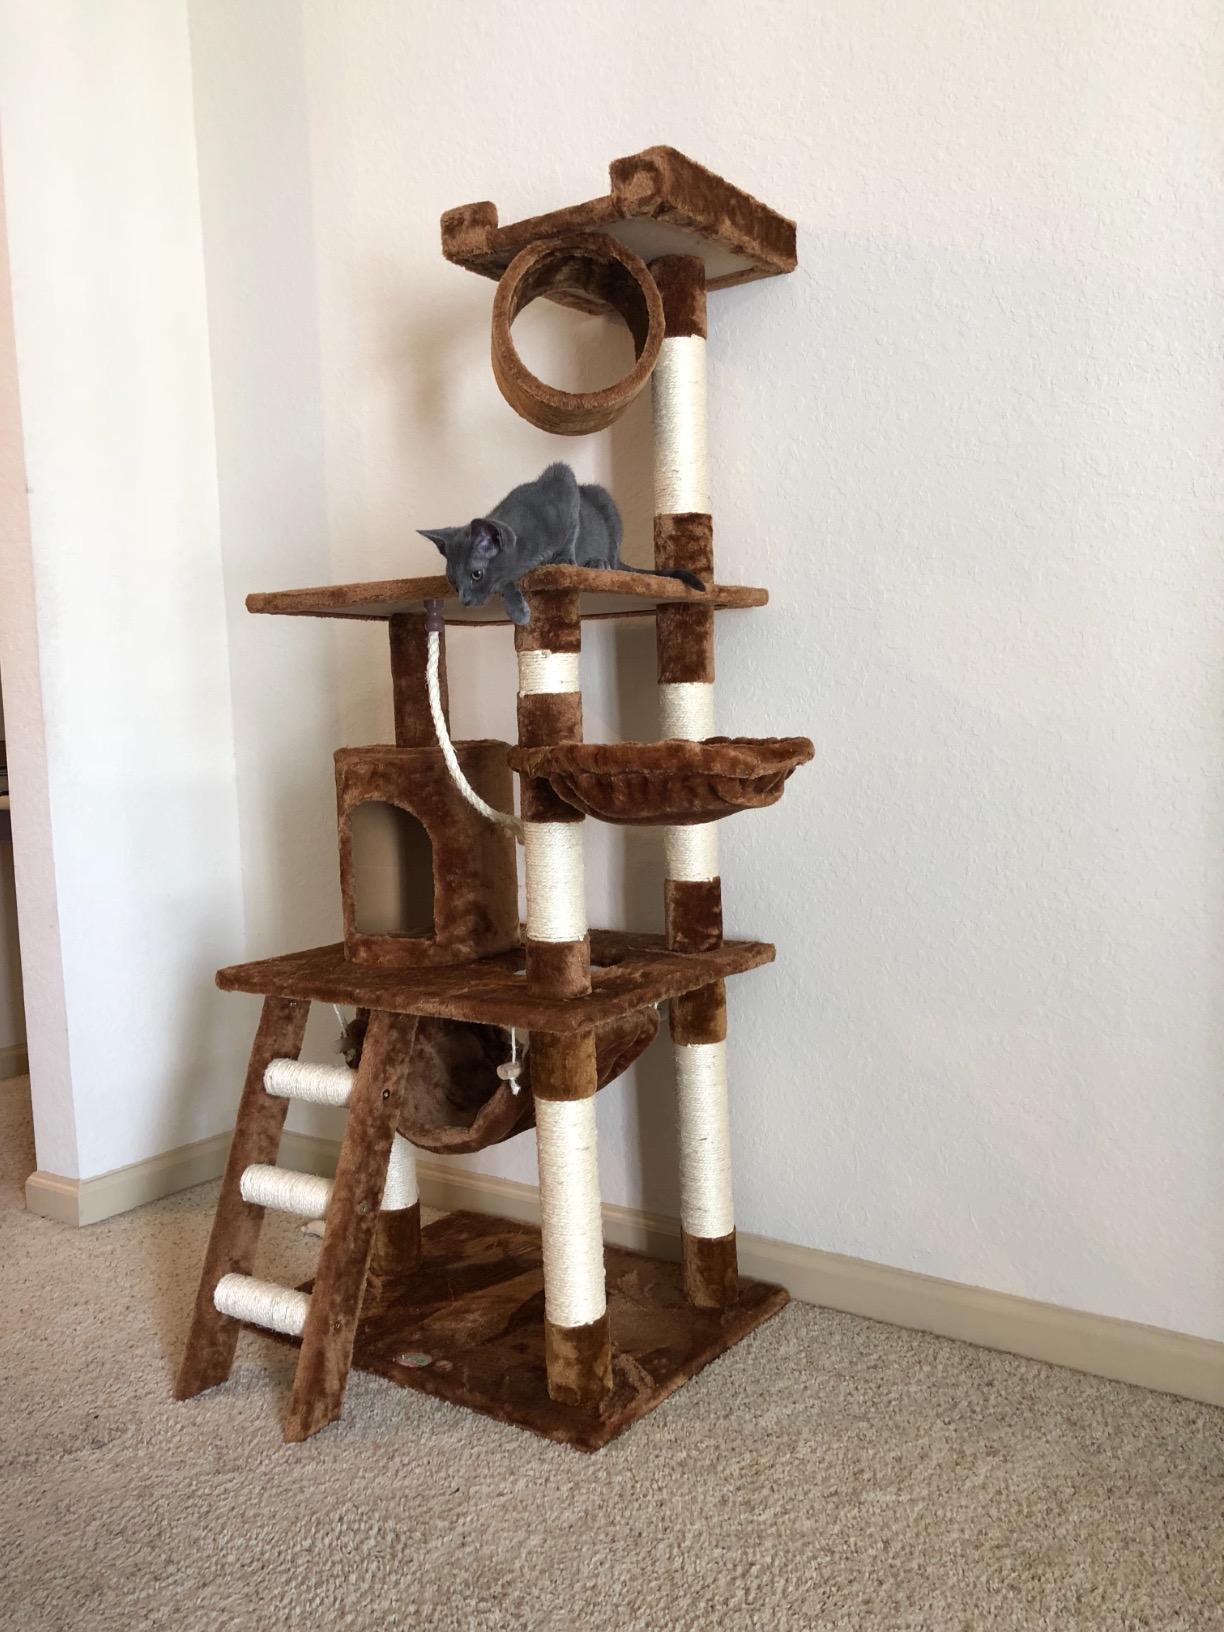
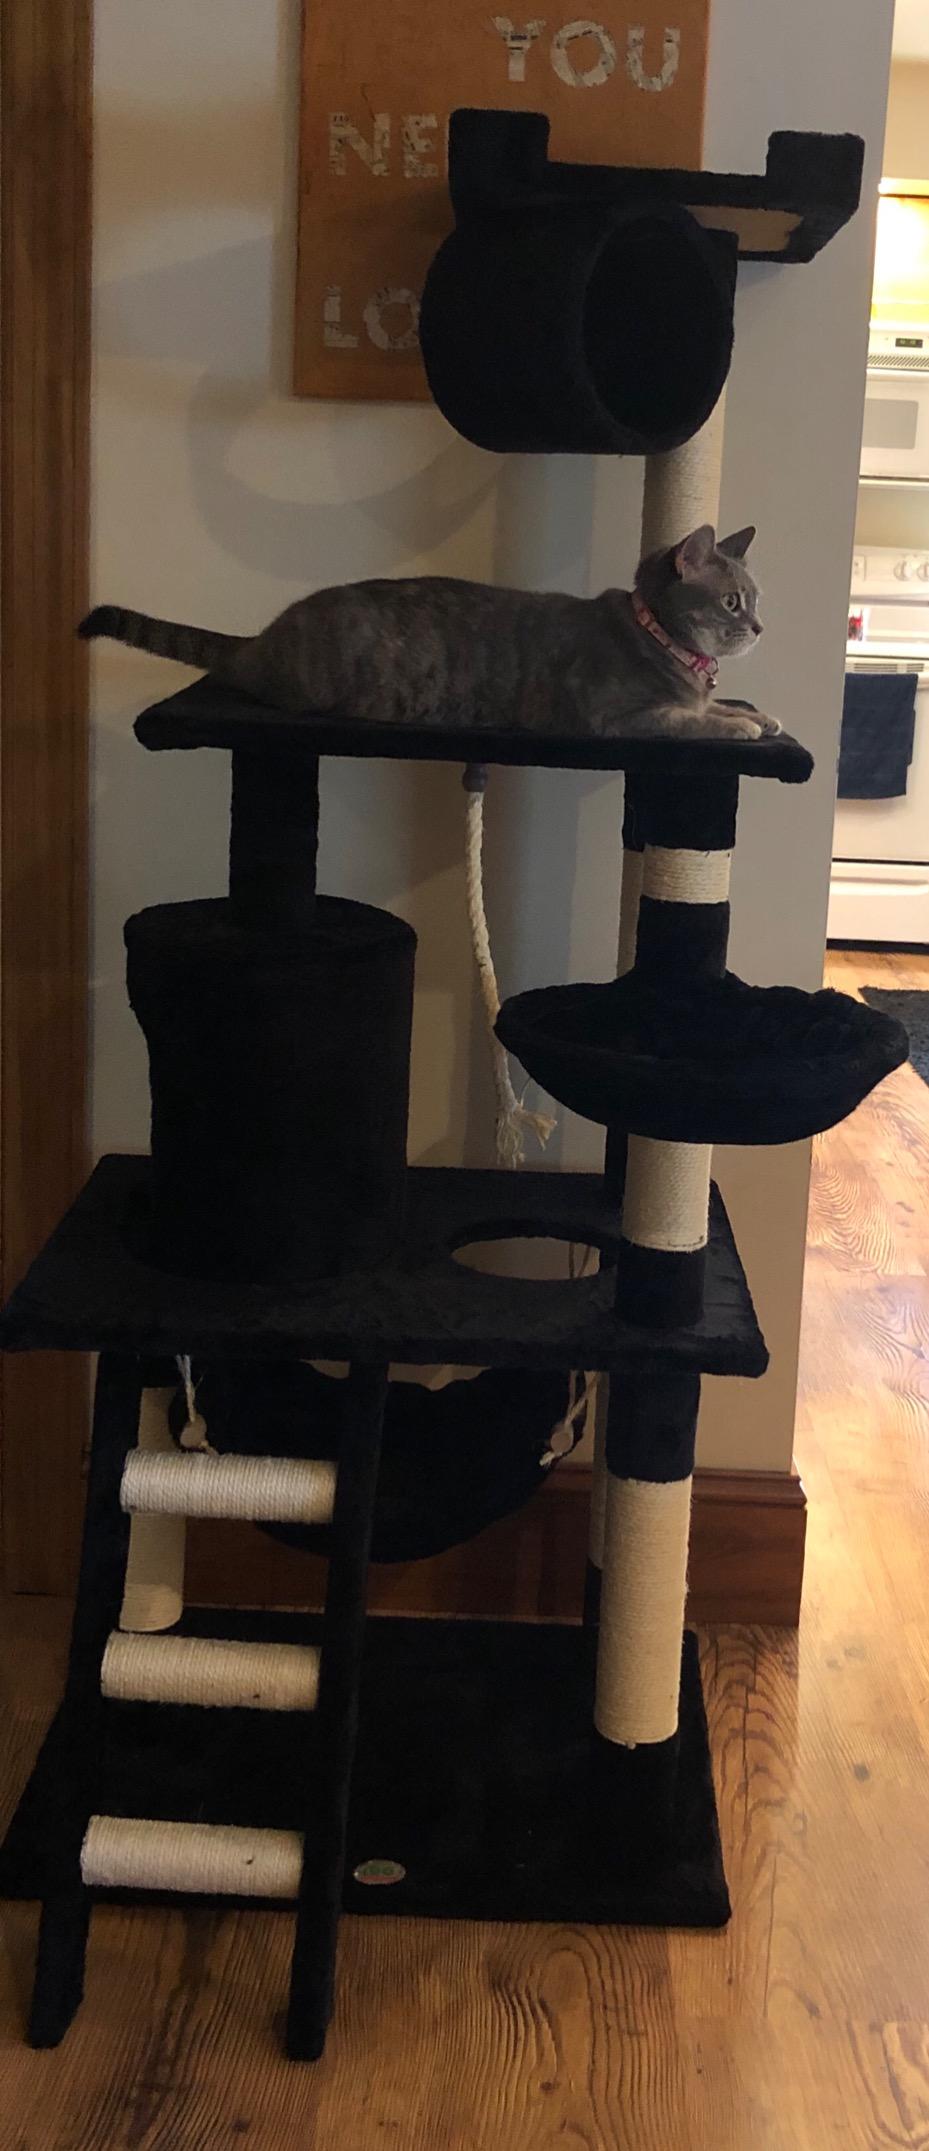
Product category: items_cat tree
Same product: no